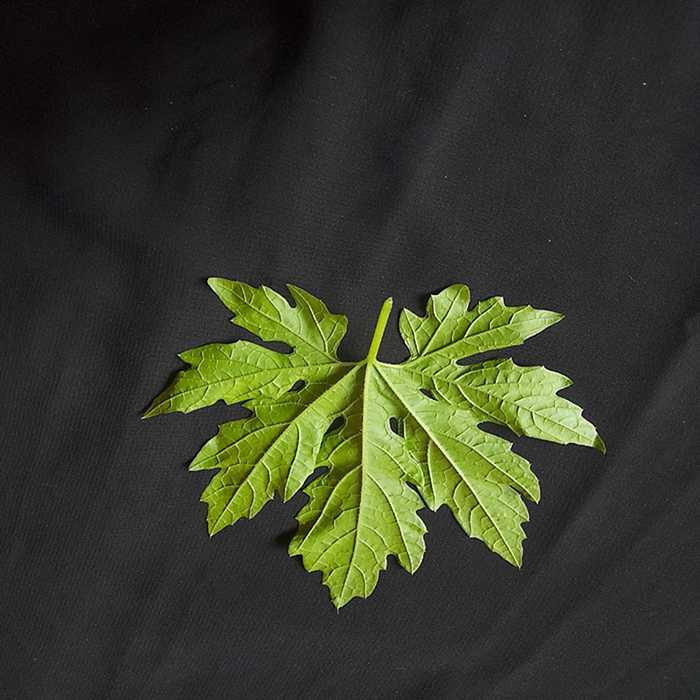
Plant: Bitter Gourd
Label: Fresh leaf